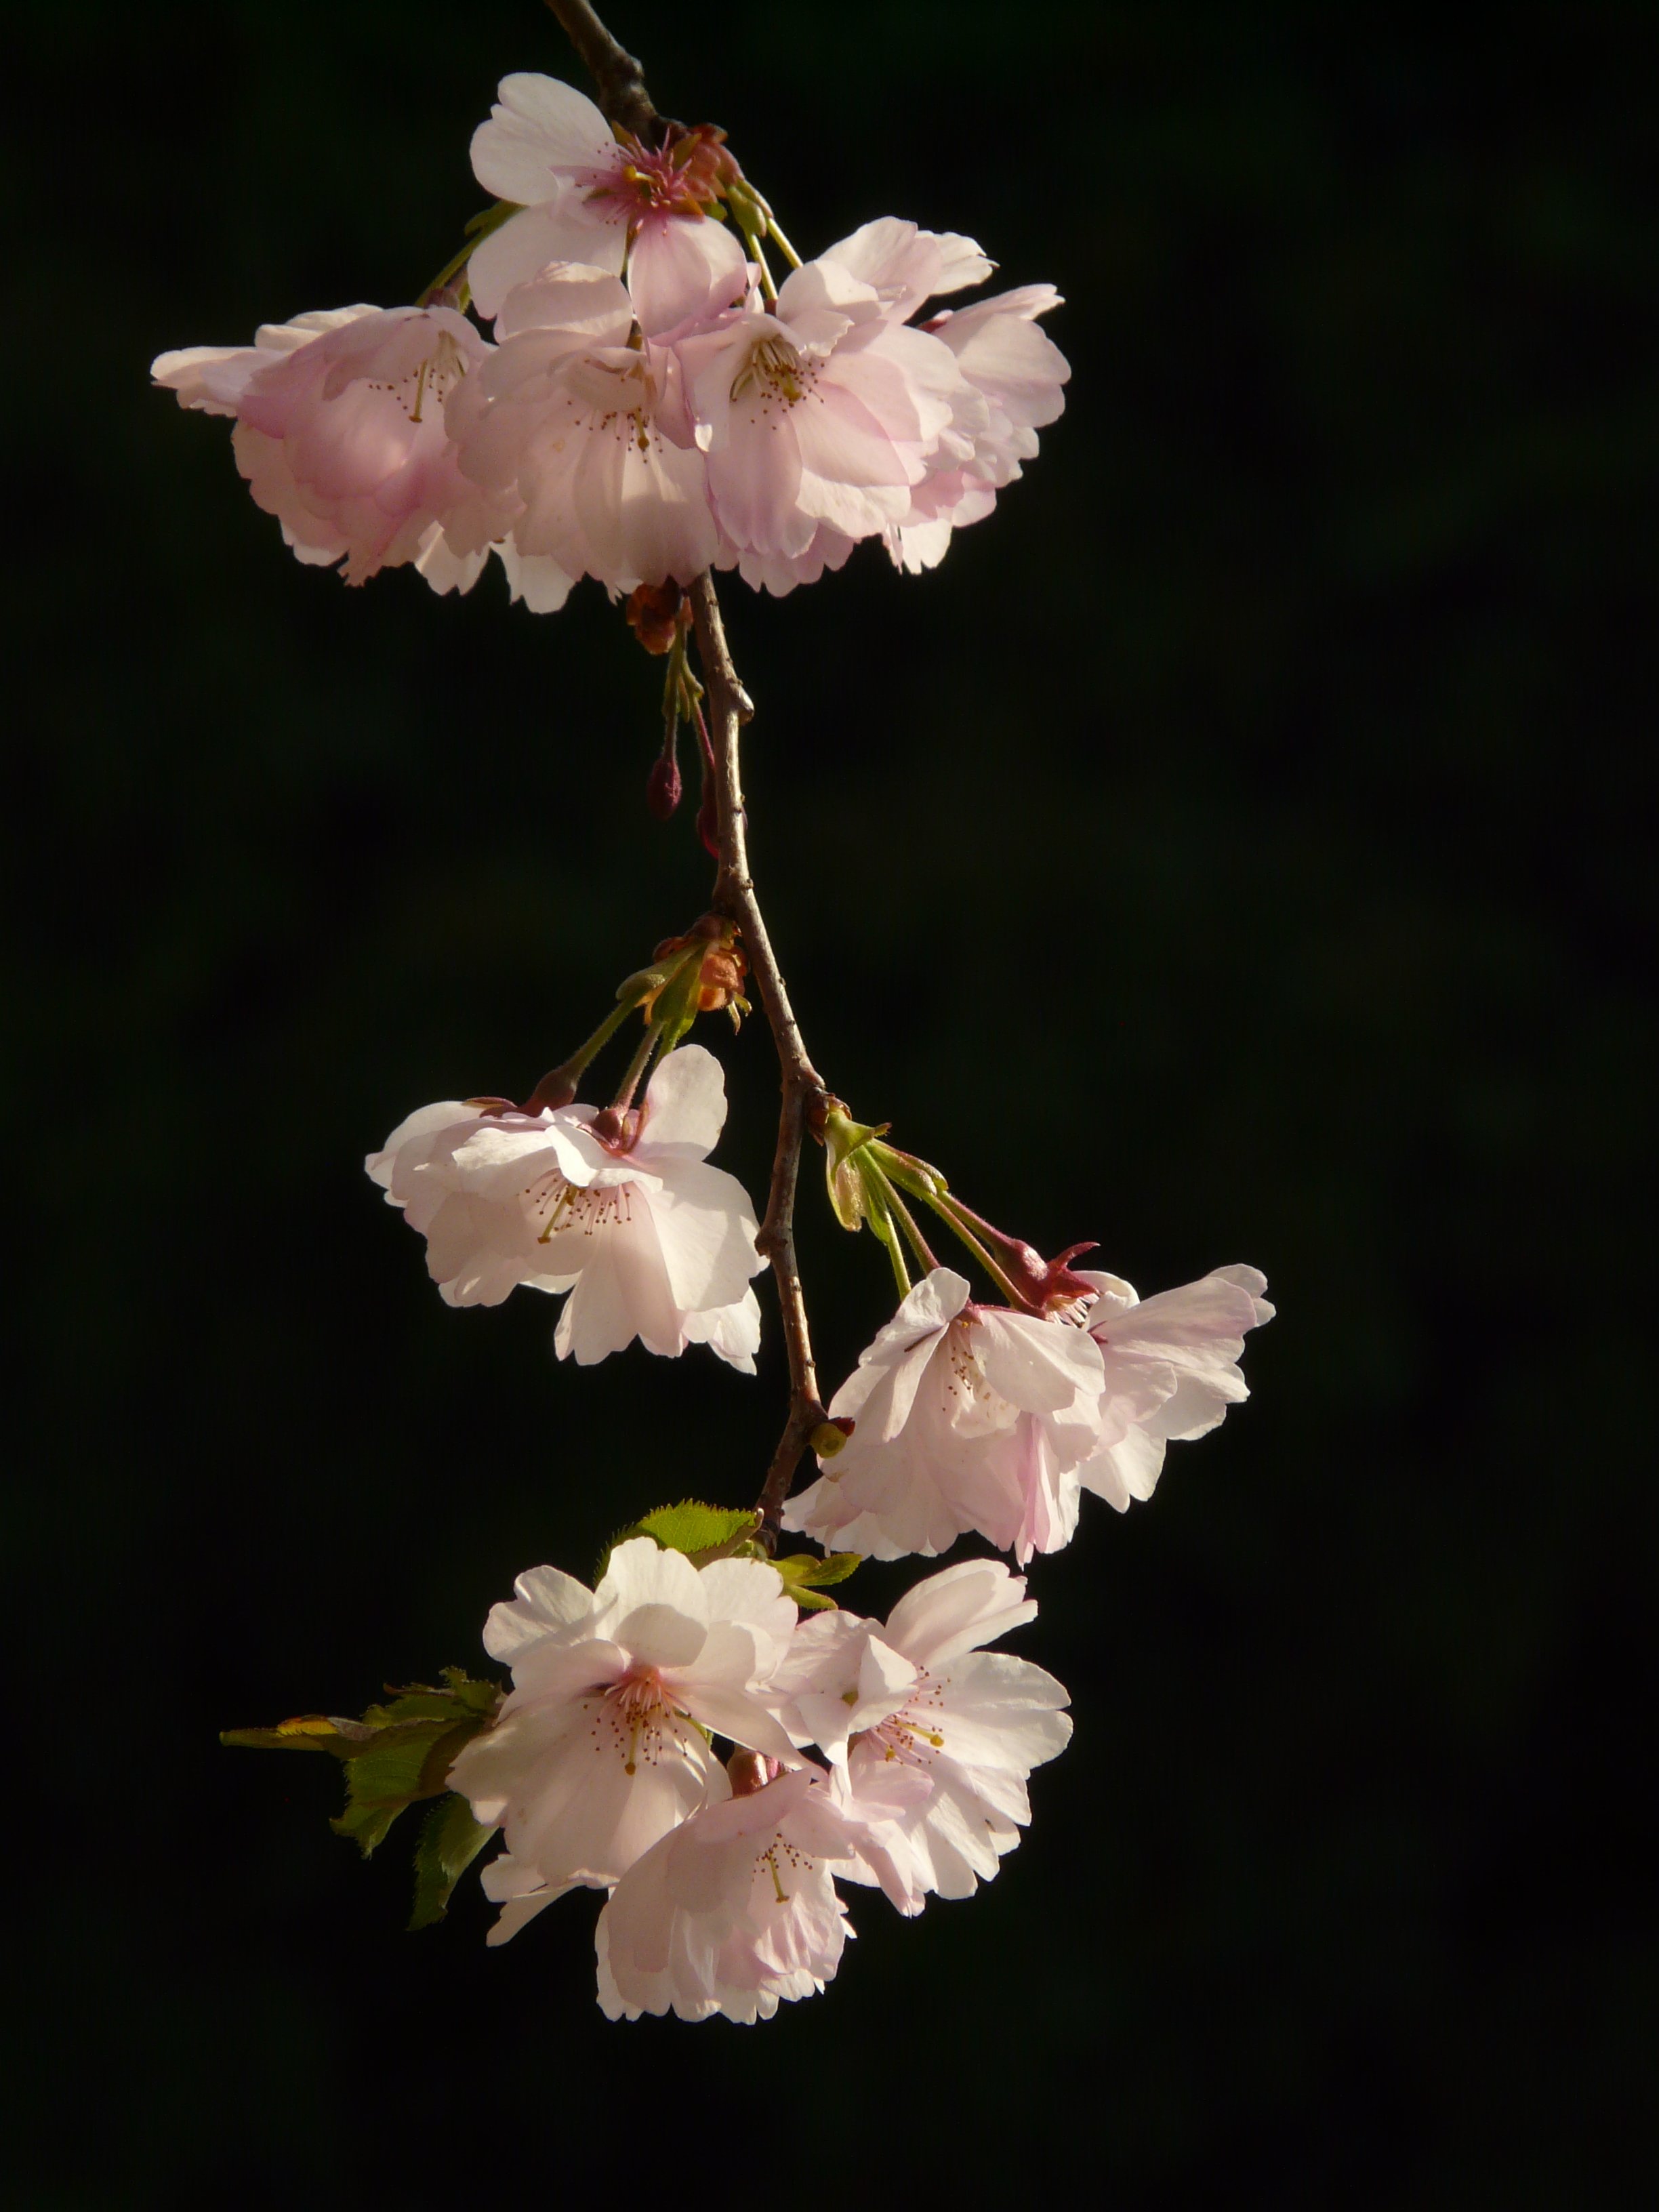
tree, branch, blossom, plant, leaf, flower, petal, bloom, spring, botany, pink, flora, cherry blossom, shrub, smell, gladiolus, macro photography, ornamental plant, flowering plant, japanese cherry, prunus serrulata, japanese flowering cherry, ornamental cherry, oriental cherry, east asian cherry, land plant